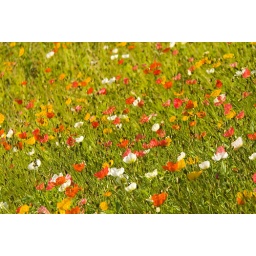
field of flowers at the Botanical Gardens in Chicago